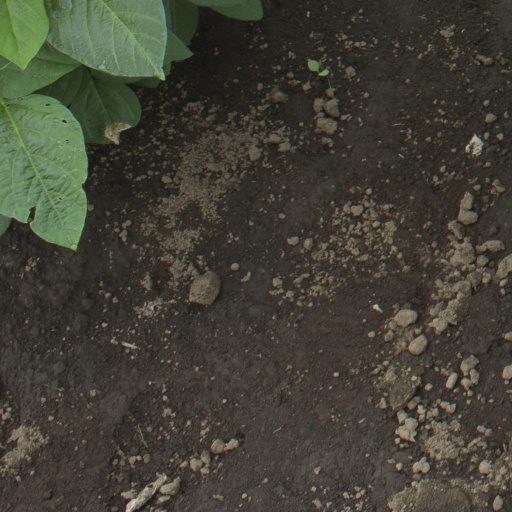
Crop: soybean